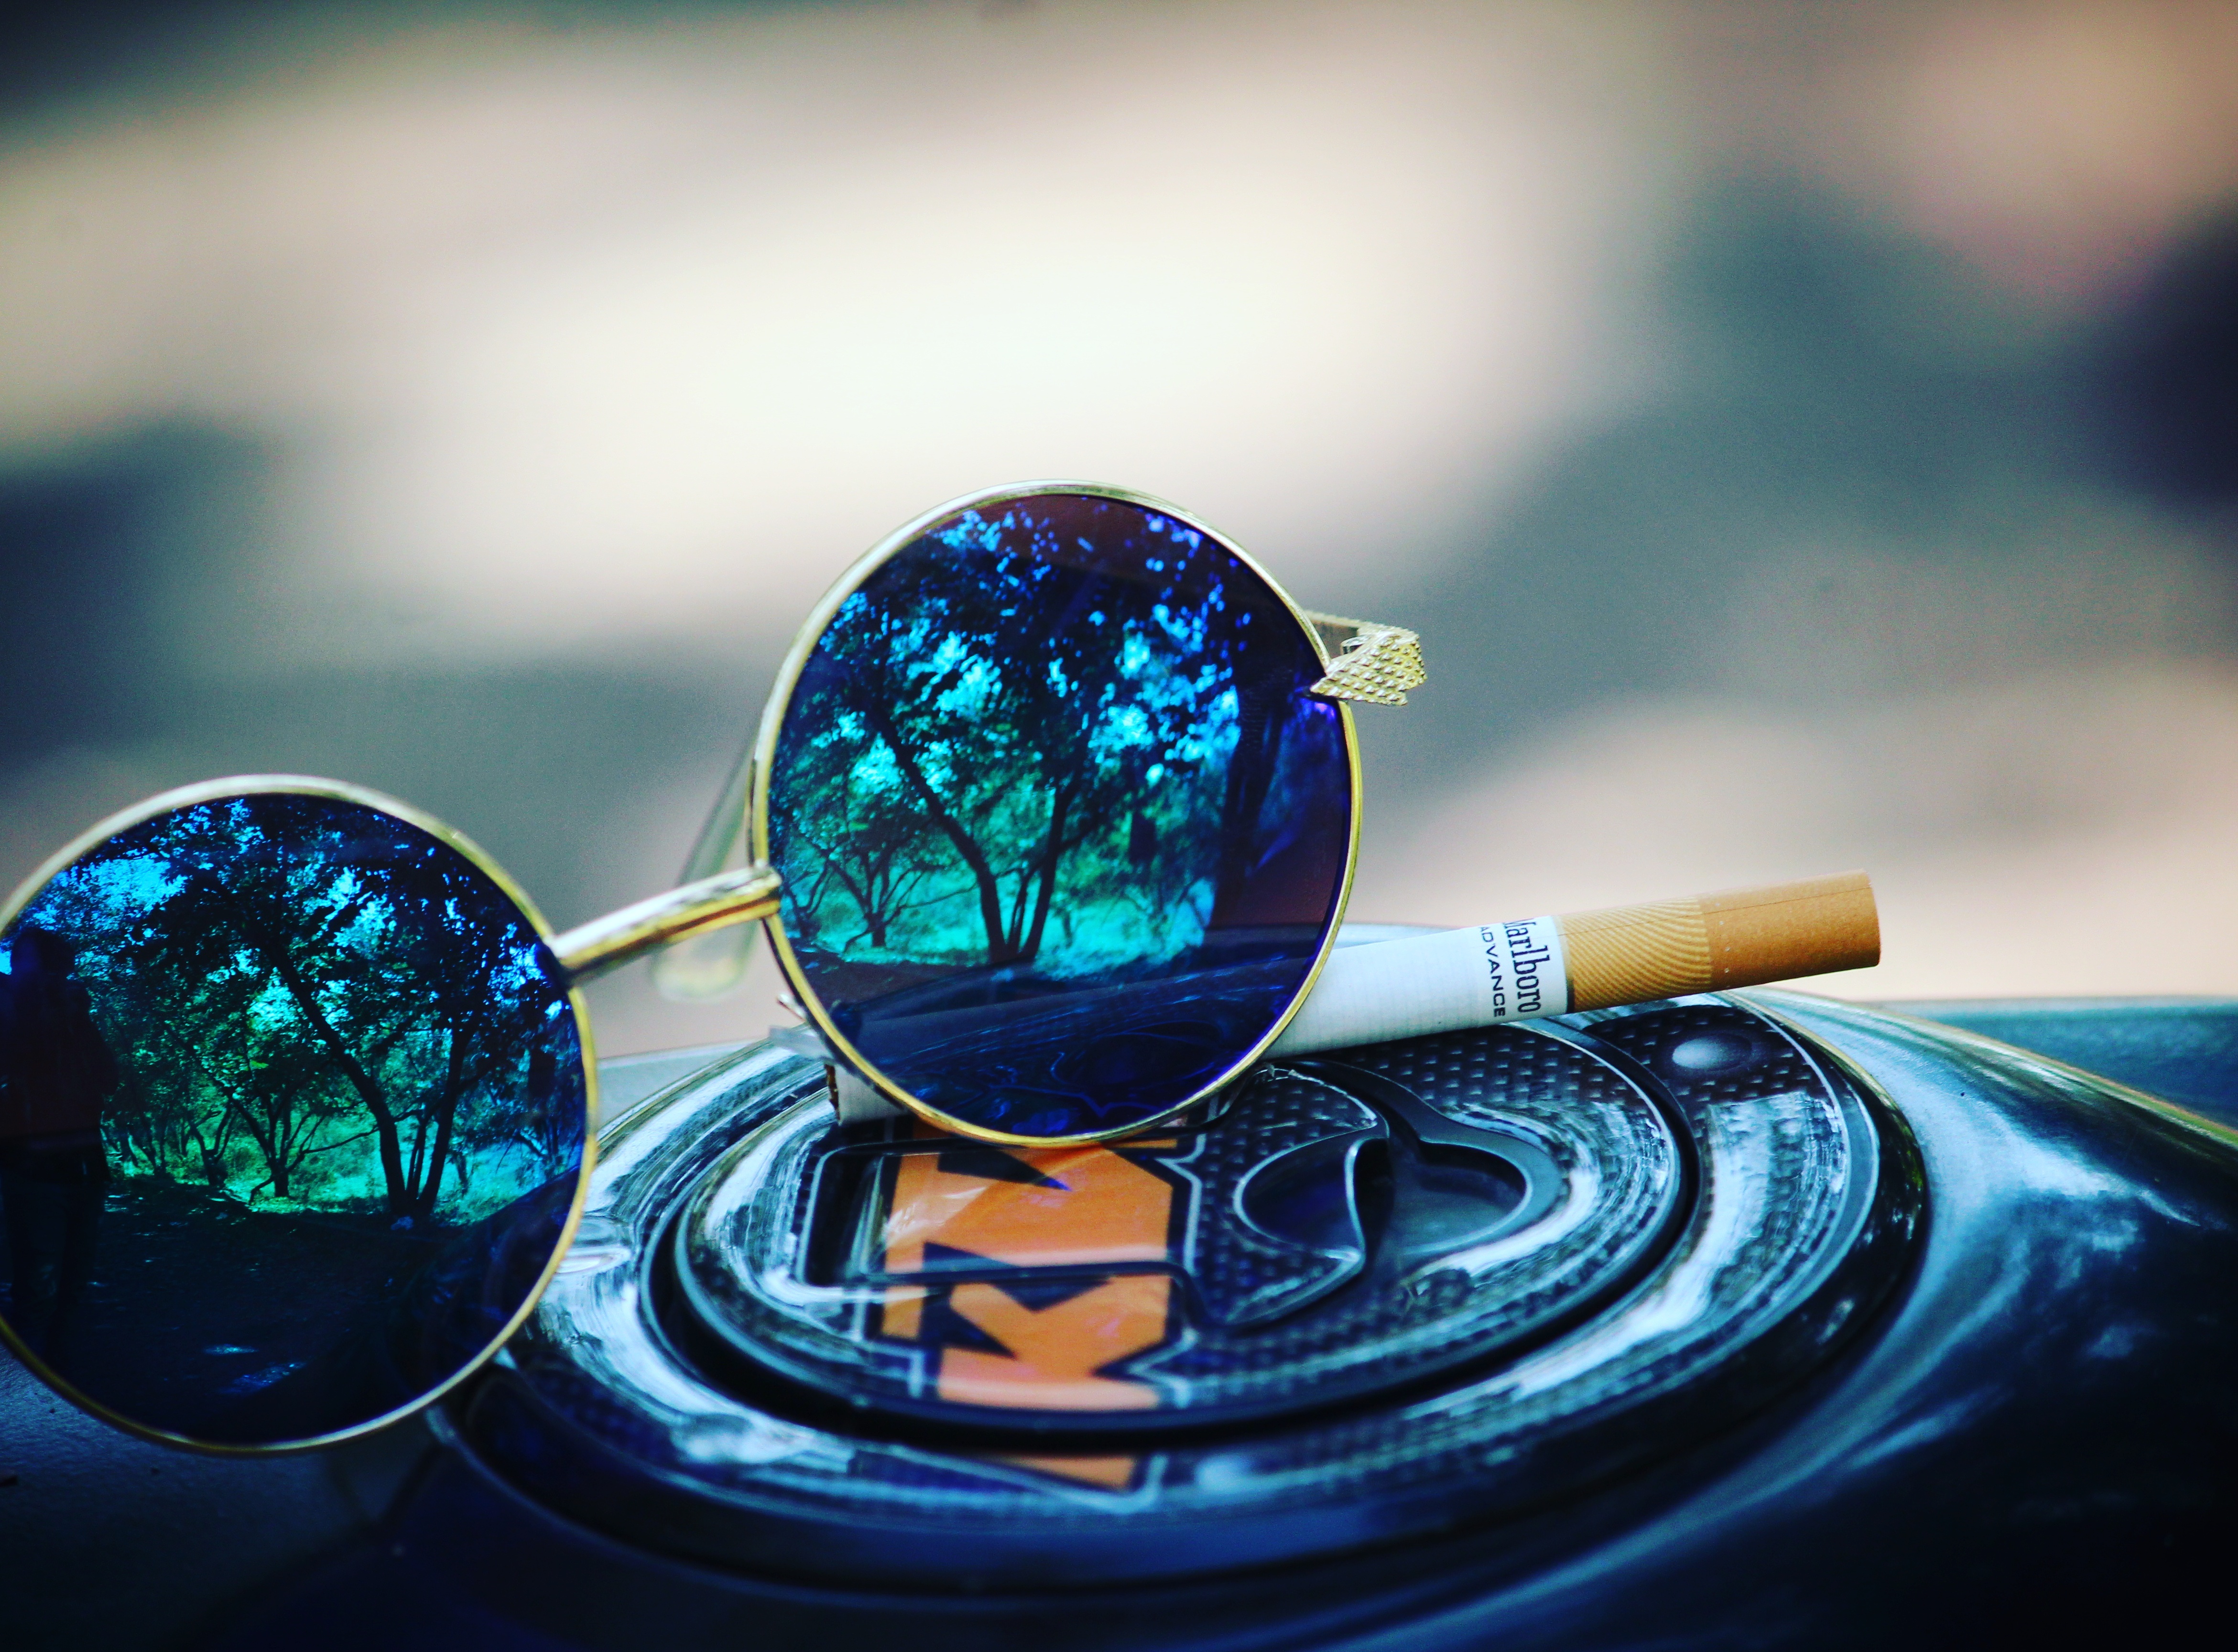
glass, color, space, blue, circle, earth, planet, shape, screenshot, macro photography, astronomical object, computer wallpaper